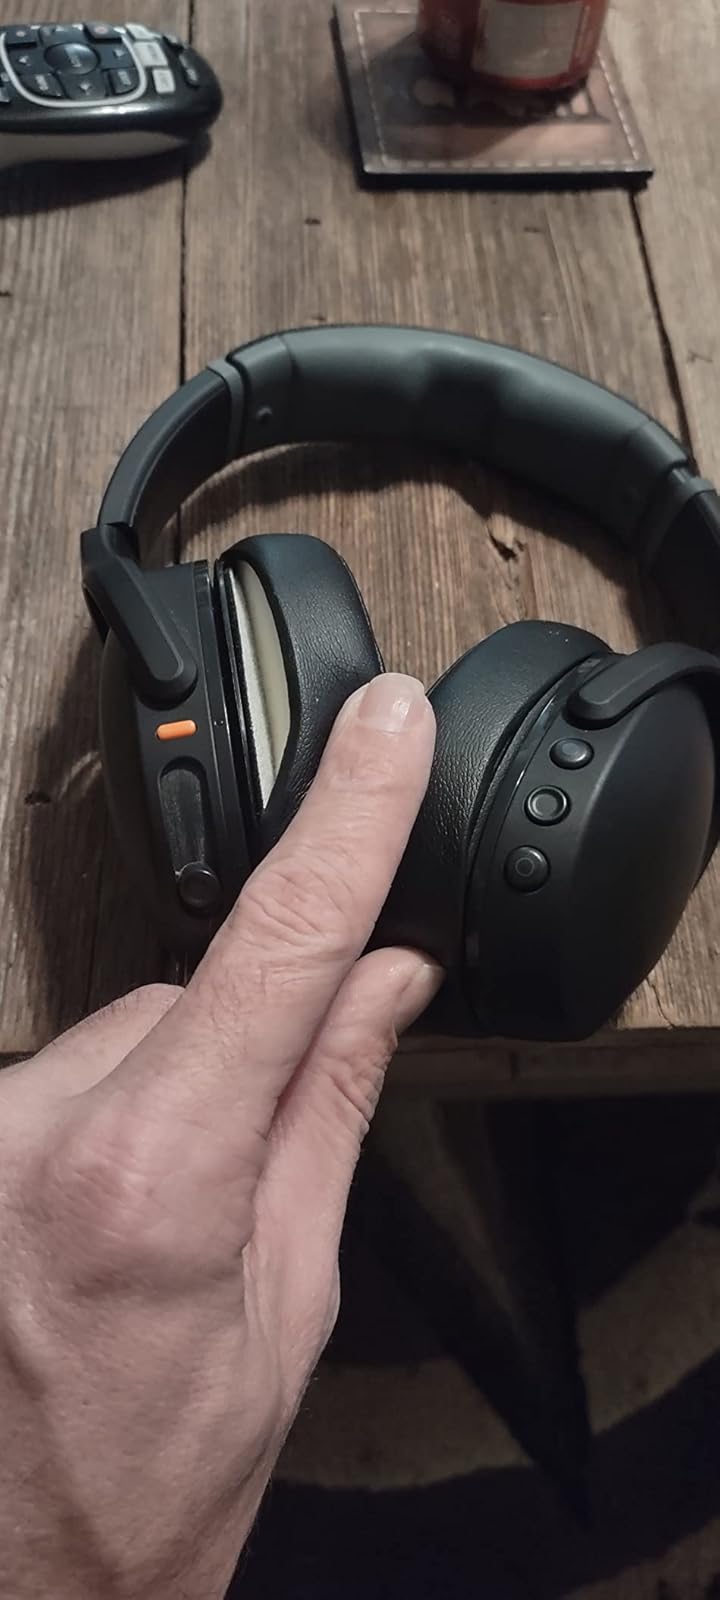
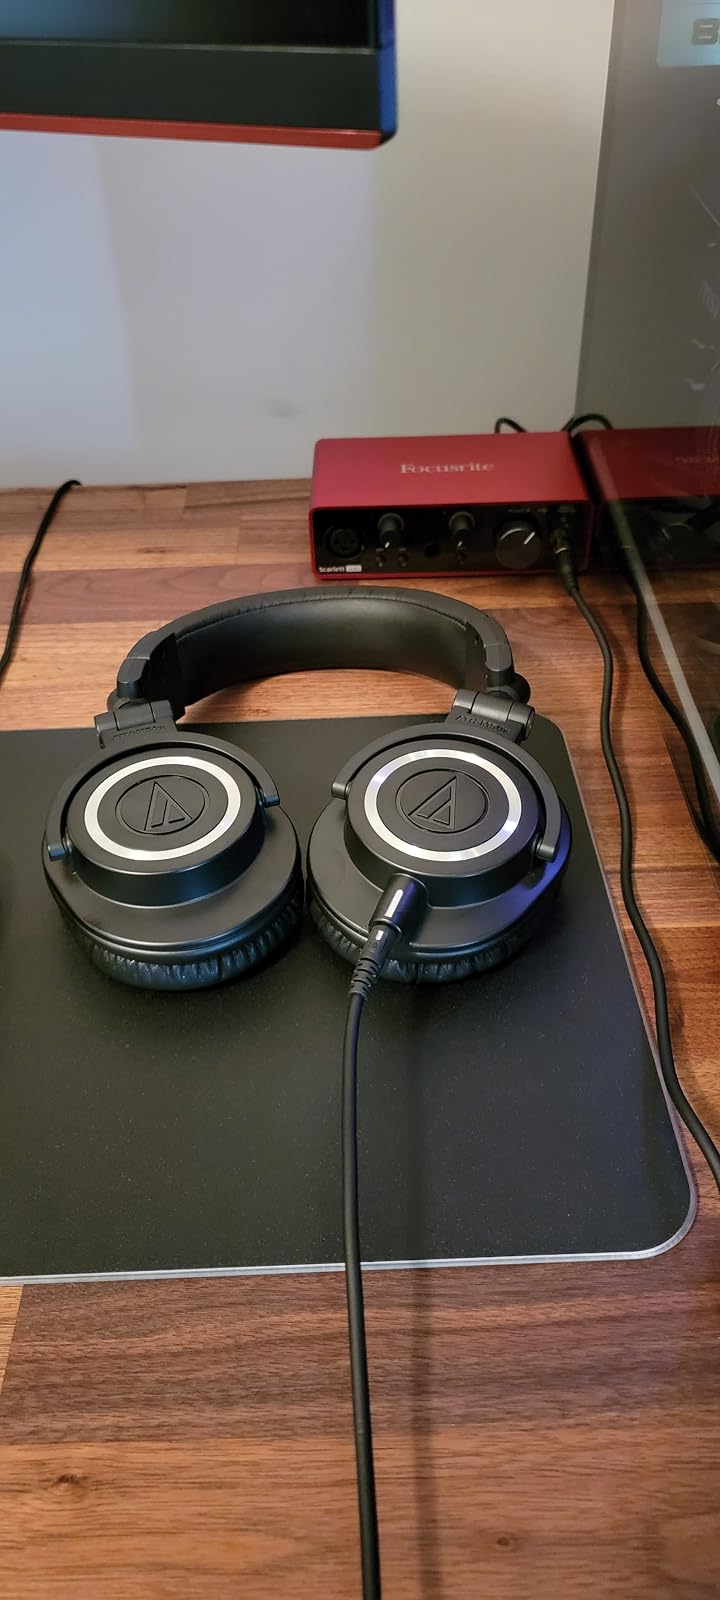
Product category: headphones
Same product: no